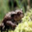
Label: frog